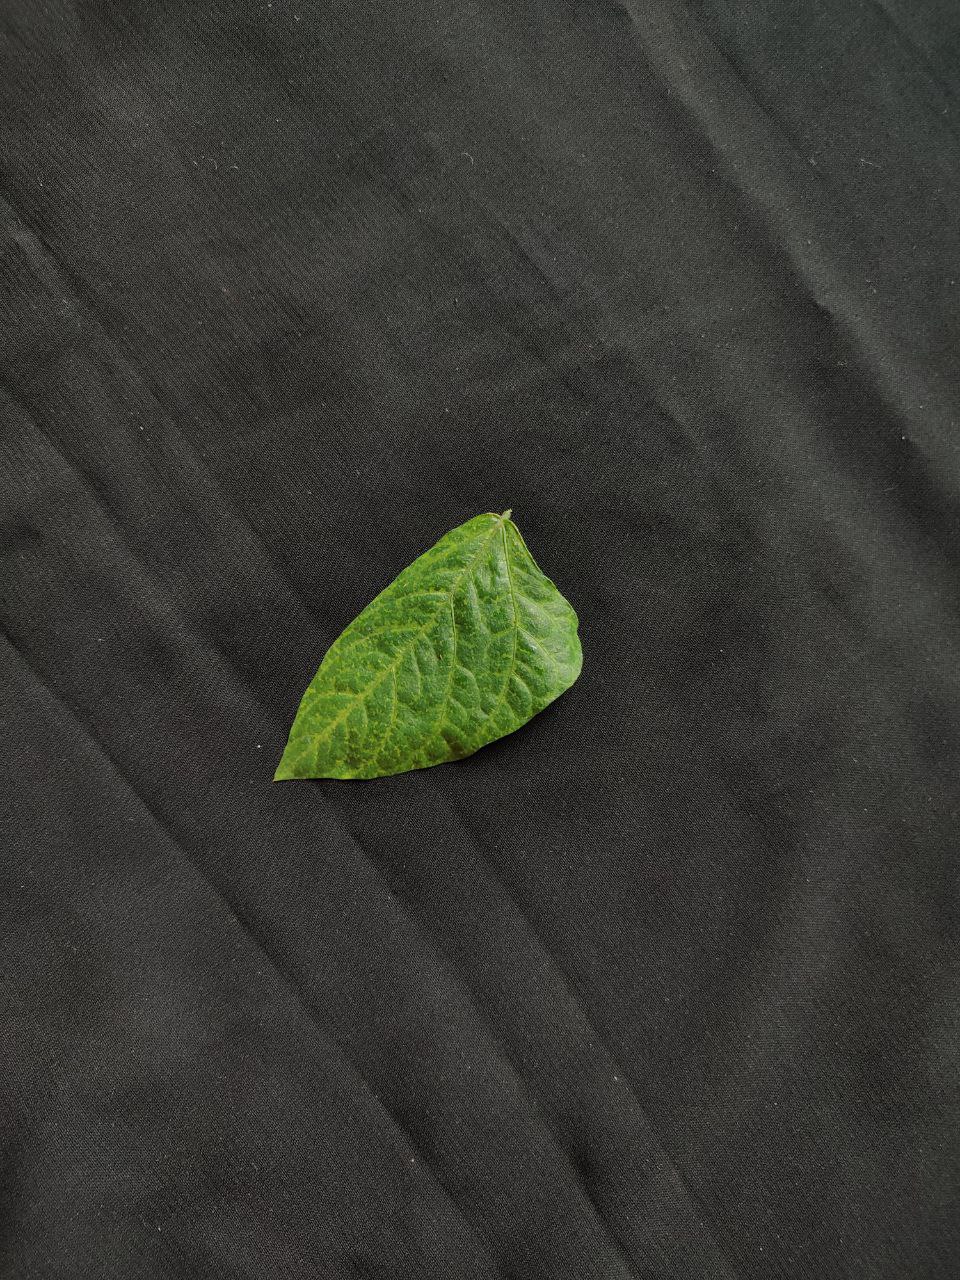
Crop: cowpea
Leaf condition: Mosaic Virus